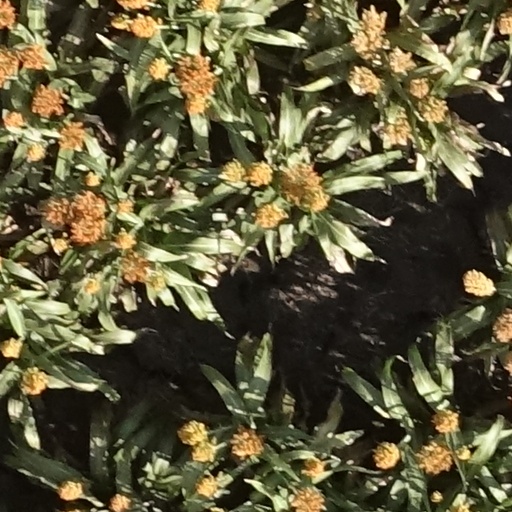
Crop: sorghum